Tannowa Station

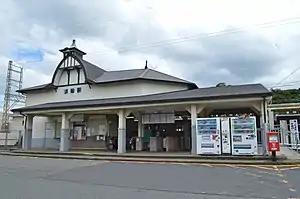
Tannowa Station entrance in July 2015

is a passenger railway station located in the town of Misaki, Sennan District, Osaka Prefecture, Japan, operated by the private railway operator Nankai Electric Railway. It has the station number "NK40".